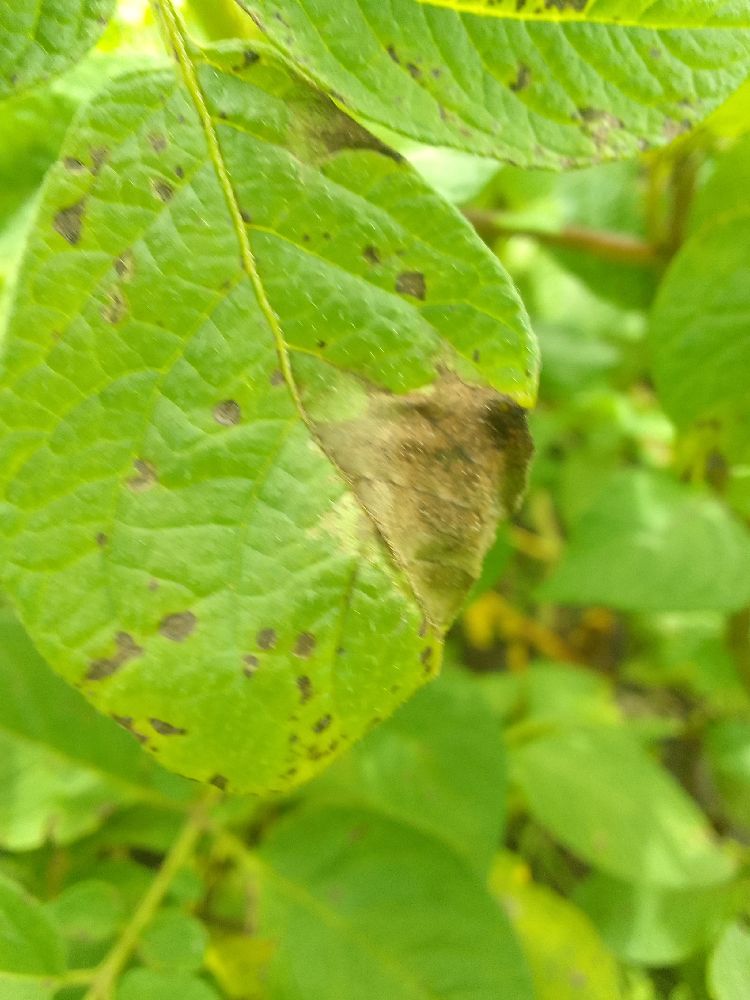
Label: Late blight